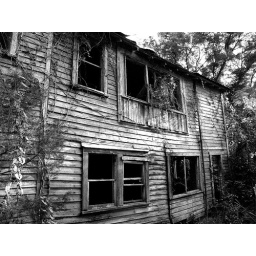
Abandoned house now used as trash storage along the railroad tracks in Barberville, Florida.